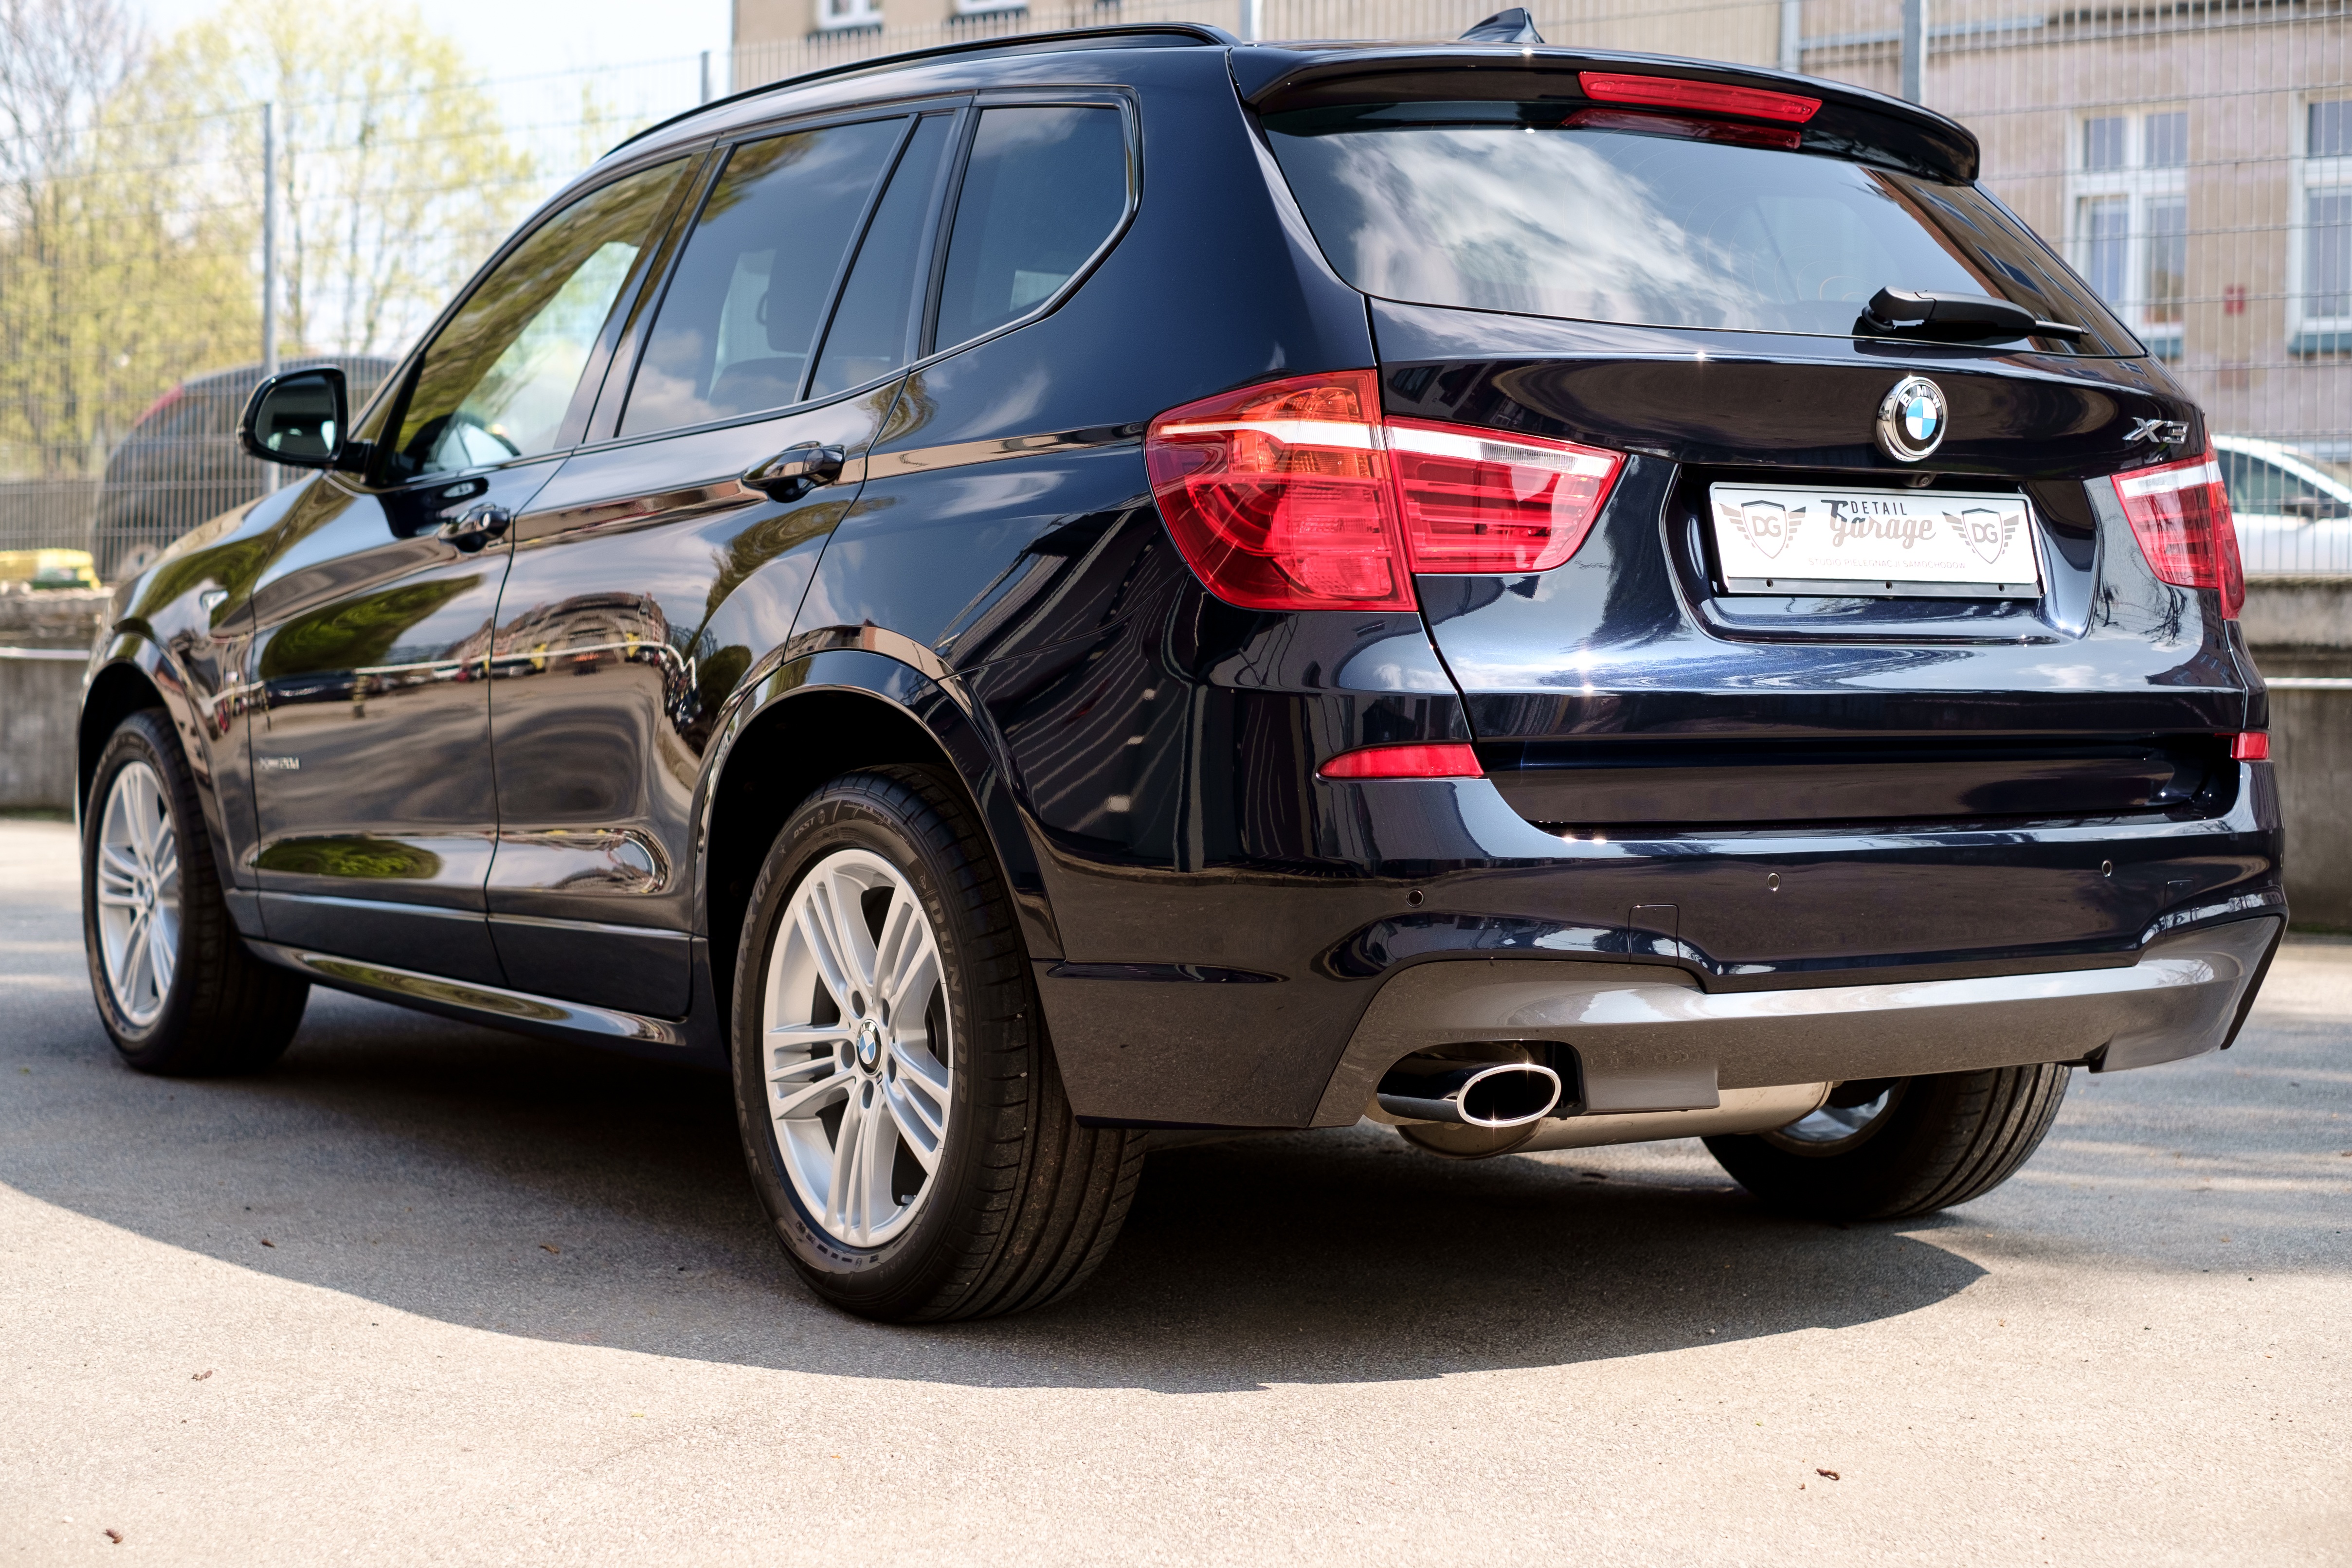
water, technology, road, sport, car, wheel, automobile, transportation, transport, model, vehicle, show, drive, washing, clean, wash, auto, machine, speed, modern, automotive, bumper, power, luxury, design, rim, motor, new, style, mercedes, bmw, cleaning, service, carwash, benz, slk, hygiene, car wash, sport utility vehicle, land vehicle, automobile make, automotive exterior, automotive design, luxury vehicle, executive car, compact sport utility vehicle, personal luxury car, crossover suv, bmw concept x6 activehybrid, bmw x5, bmw x5 e53, bmw x1, bmw x3, x3